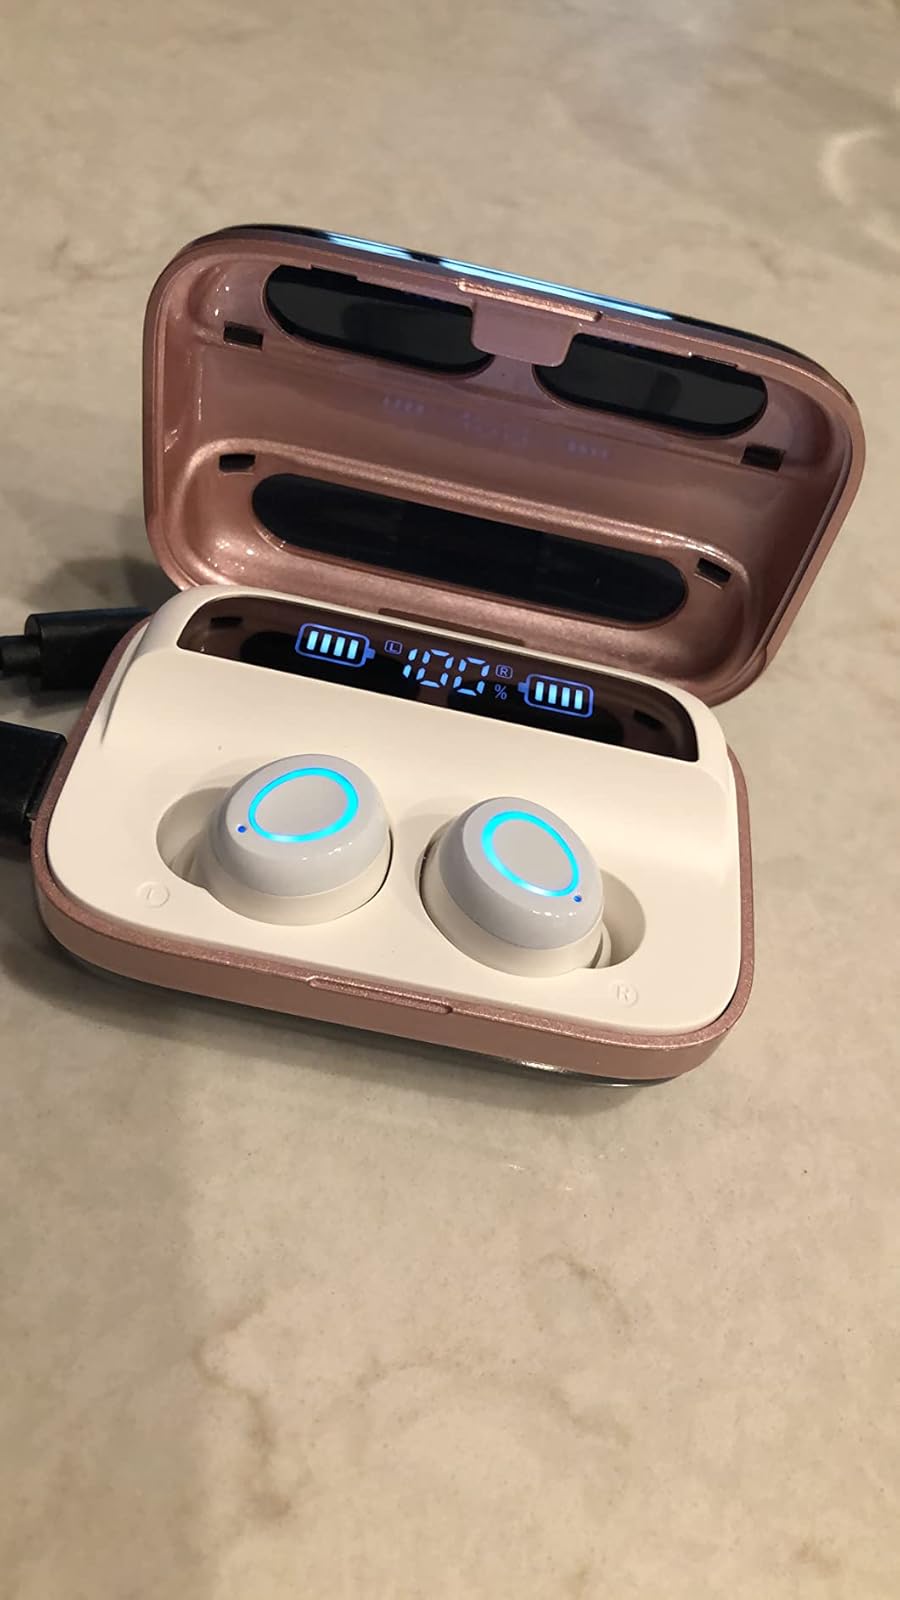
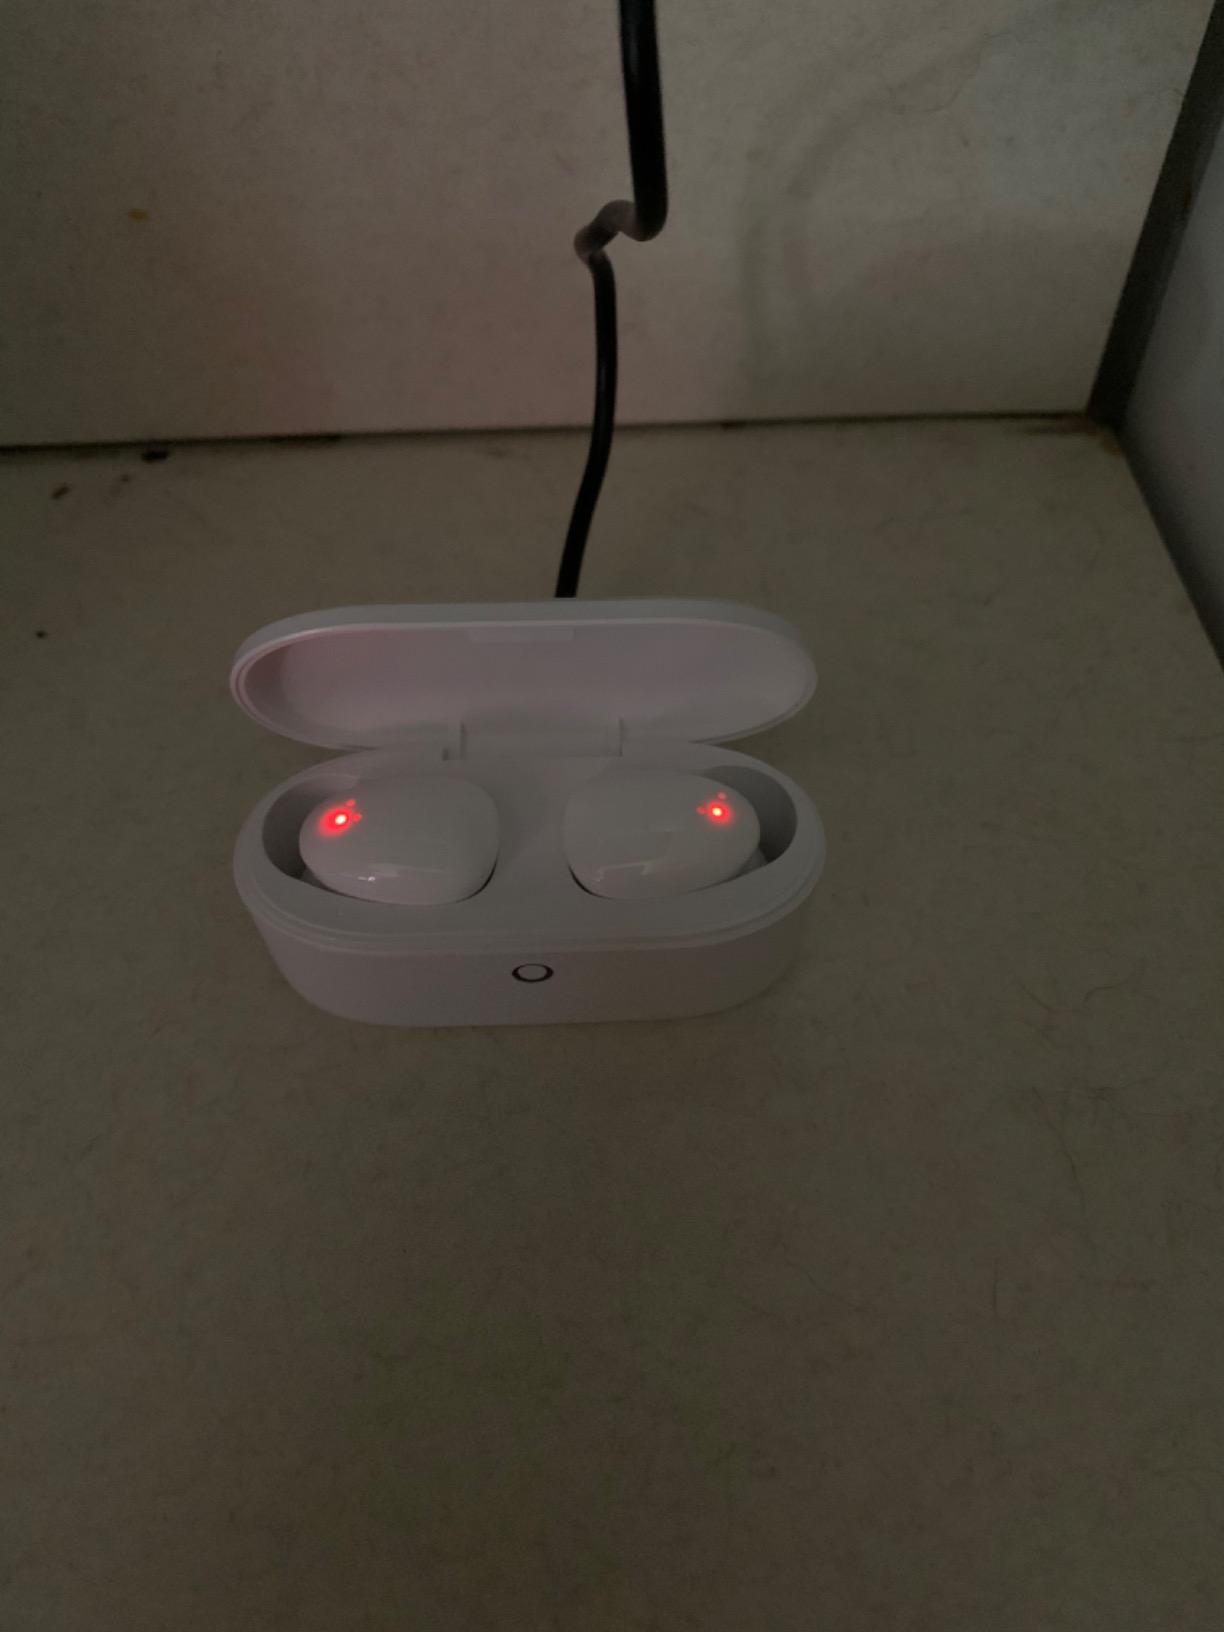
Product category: earbuds
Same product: no